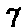
Label: 7